Saskia Boddeke

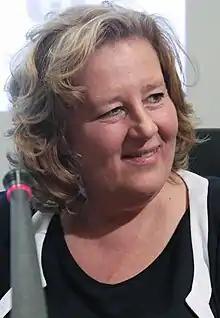
Saskia Boddeke in 2014

Saskia Boddeke (born 1962) is a Dutch multimedia artist and stage, opera and film-director. Her work incorporates multiple projections, computer programming, virtual environments such as Second Life, and inter-connecting animated audio-visual avatars with live actors. Her performances have been shown around the world.